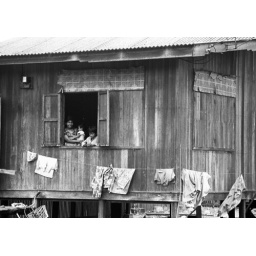
An old local wooden house in the Terengganu region